Yeridat ha-dorot

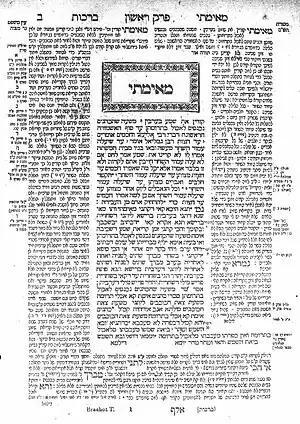
First page of the Babylonian Talmud, tractate Berachot

Rabbinic tradition divides its historical development into distinct eras. According to traditional interpretation, scholars in one era within Halachic development (legal codification of Jewish observance) do not challenge the rulings of previous-era scholars.